Buštěhrad slag heap

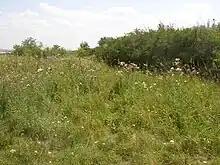
Natural succession (July 2004)

At present time, heap doesn't represent for people around some inconvenience, no more significant spreading of dust, toxins, etc. This positive fact probably contributes strongly alkaline environment heap leaching of pollutants. There are no studies that would provide accurate information about the composition inside the heap, and the ongoing processes there and help predict future activities inside head. Bustehrad Heap got attention again between 2005 and 2006, when its owner, the company REAL Kladno Leasing Ltd., came up with a plan to progressively to extract part of heap and utilize (especially steel plant slag) for construction and other materials (a process will be lasted 18 years and the public purse would be cost 10 to 15 billion Czech crowns). Realization of this plan was not started, because resist of residents of not only neighboring the villages.